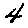
Label: 4